Käthe Dorsch

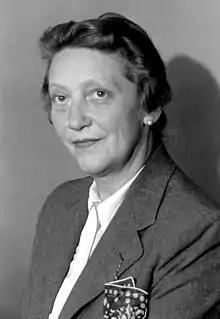

Katharina Dorsch was born on 29 December 1890 at 5:30 P.M. in the Bavarian town of Neumarkt in der Oberpfalz, the daughter of Christoph Dorsch (died 1901), a bakery helper, and Magdalena Dorsch (née Lindl). Her family moved to Nuremberg when she was three years old. Dorsch attended a trade school, took piano lessons, and had her first engagement aged 15 as a choir singer at the Staatstheater, performing Wagner's "Die Meistersinger von Nürnberg". Later, she also performed in Hanau and Mannheim, mainly participating in operettas.